Stew Morrill

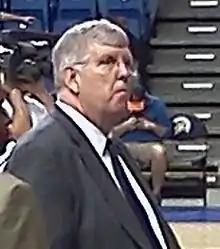
Morrill at San Jose State in 2014

Stewart Morrill (born July 25, 1952) is an American college basketball coach and the former head coach of the Utah State University men's basketball team.